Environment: real
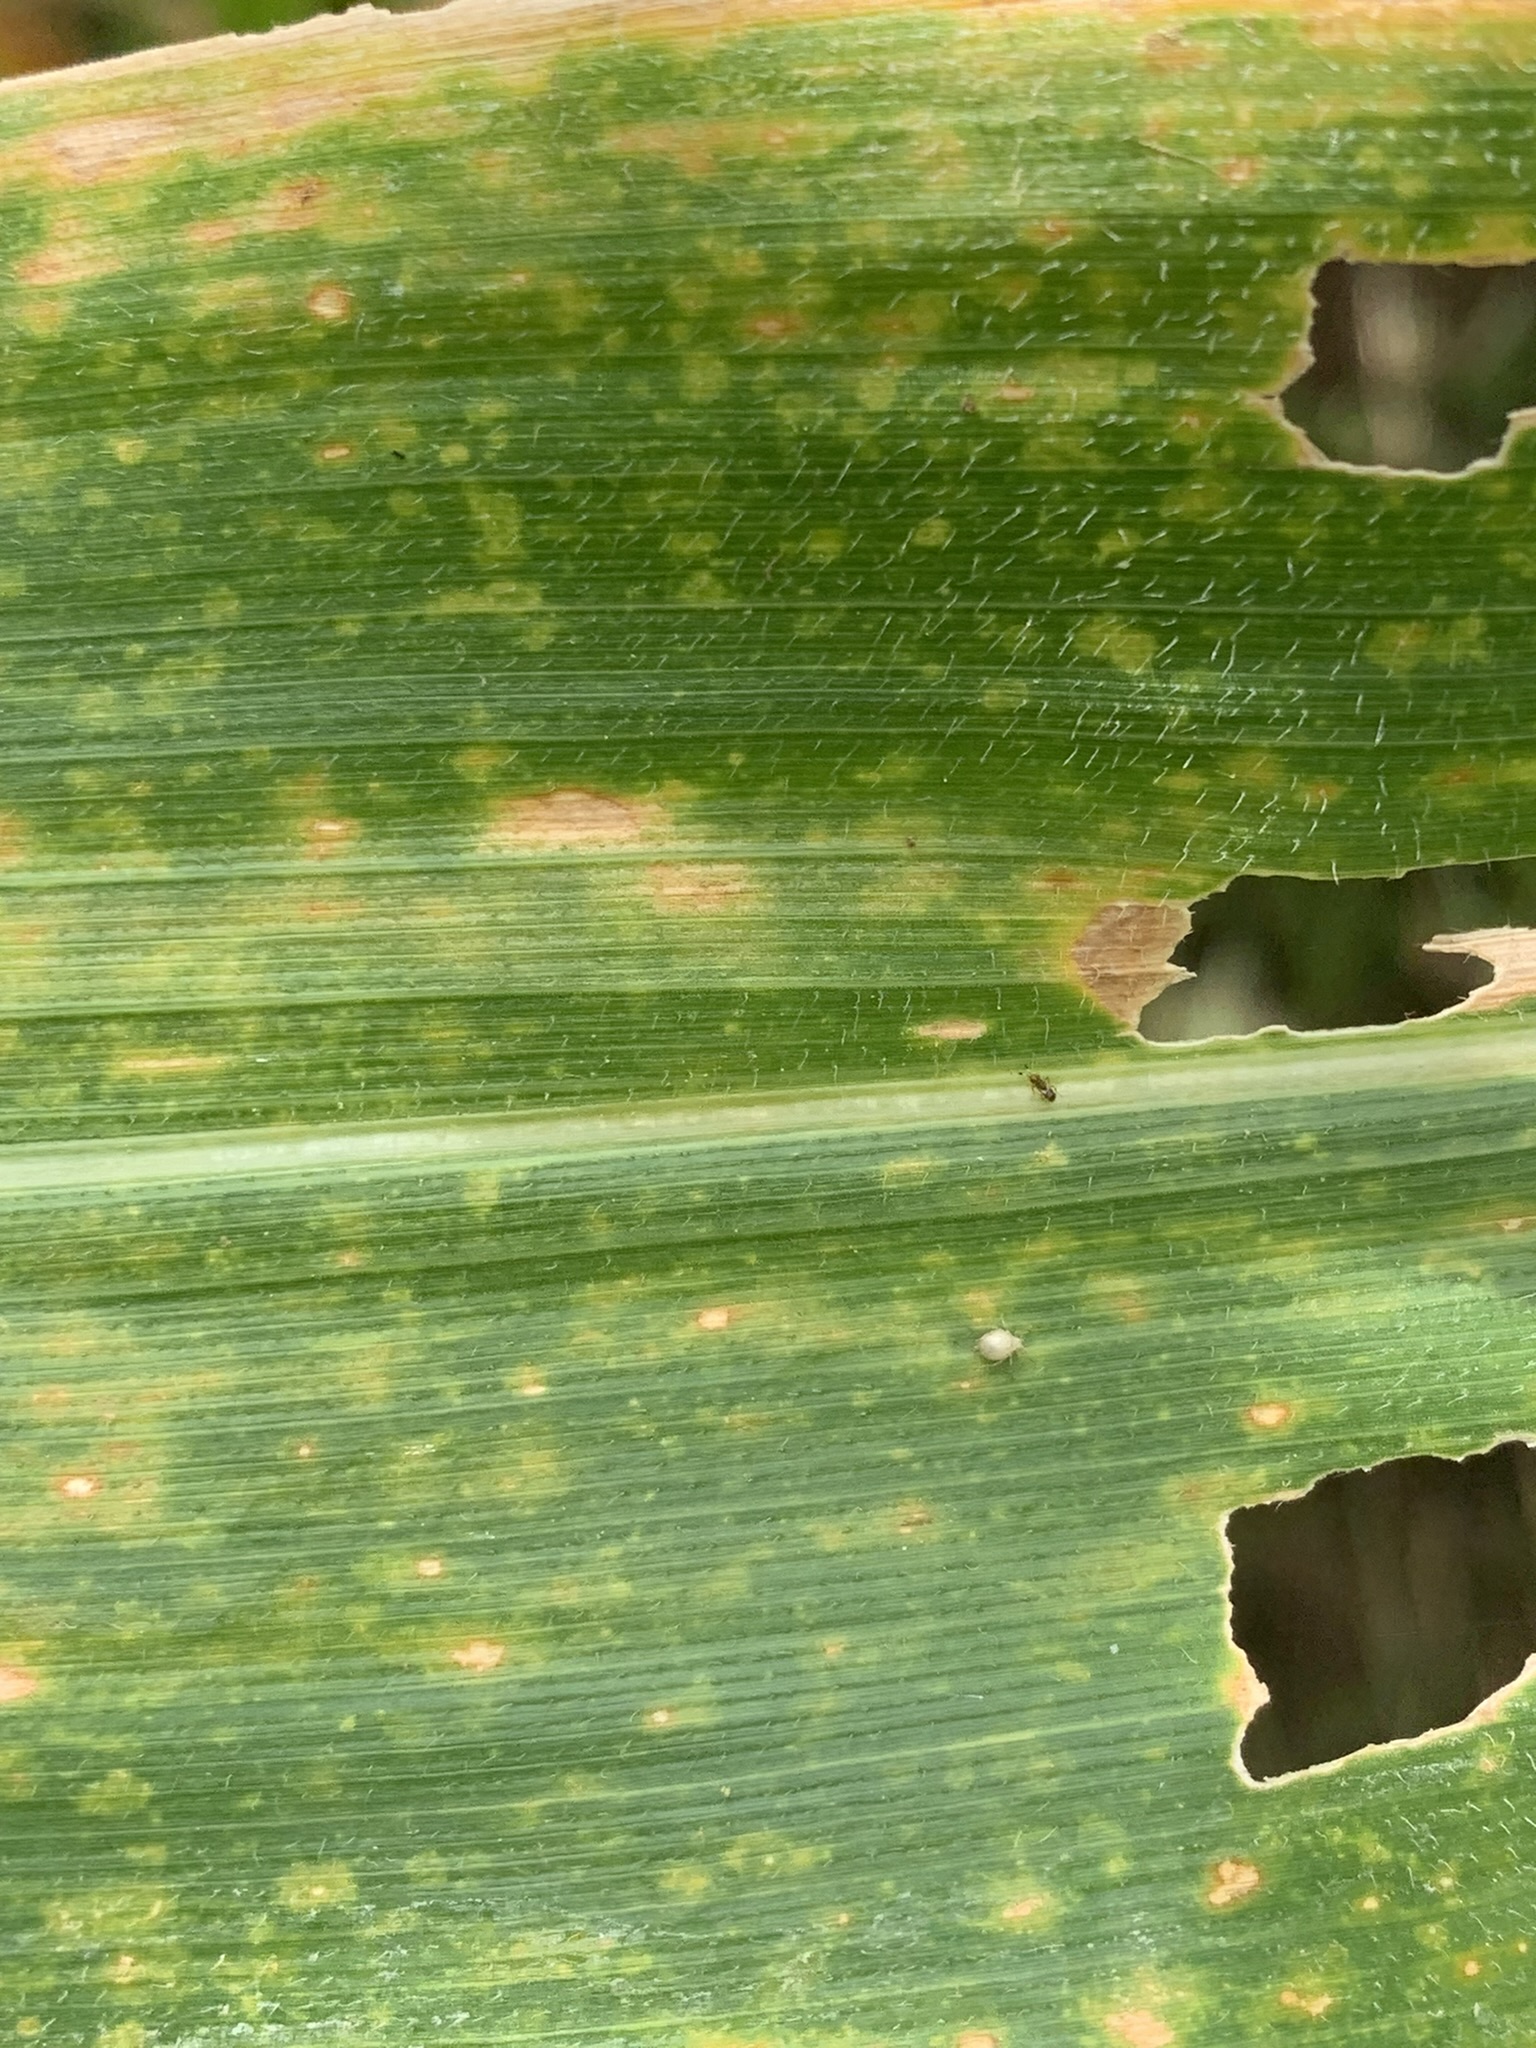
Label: lethal_necrosis